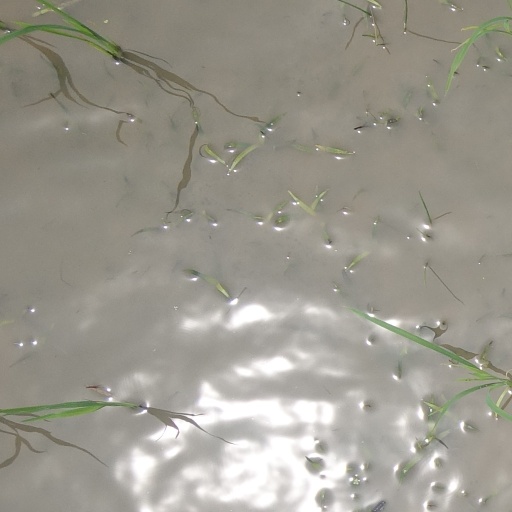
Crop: rice